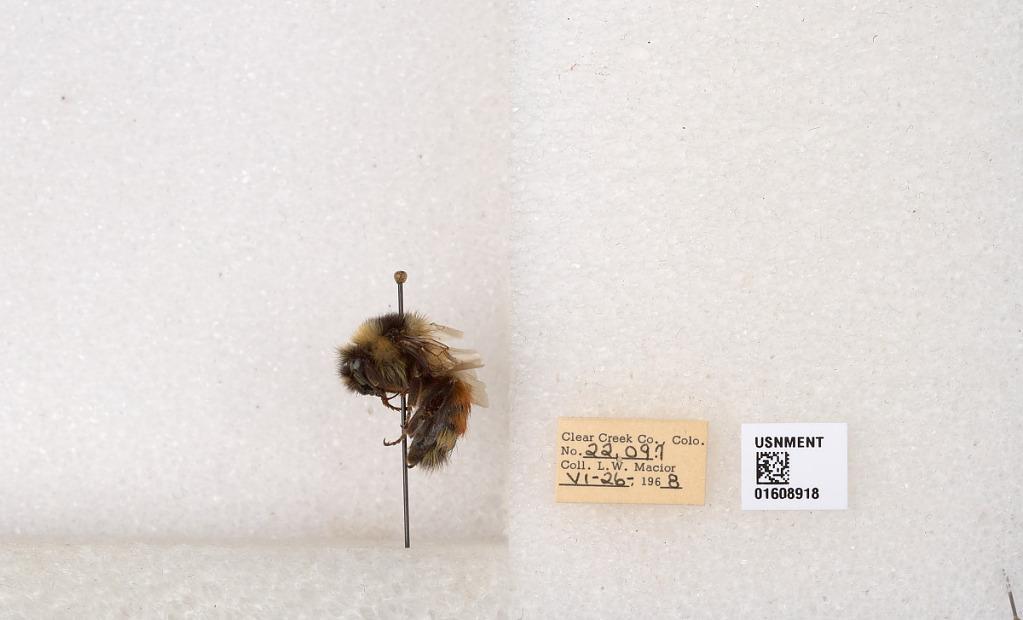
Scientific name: Bombus (Pyrobombus) sylvicola Kirby
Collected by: L. Macior
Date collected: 1968-6-26
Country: United States
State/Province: Colorado
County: Clear Creek
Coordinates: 39.6891, -105.644